List of Phi Beta Sigma chapters

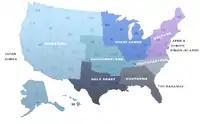
The seven regions of Phi Beta Sigma Fraternity both within the United States and Internationally.

Phi Beta Sigma Fraternity organizes its chapters according to their regions in the United States and abroad. The seven regions are each led by a regional director and a regional board. A comprehensive list of regions is shown below: